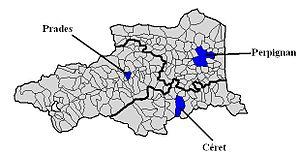
Les 3 arrondissements des Pyrénées-Orientales.